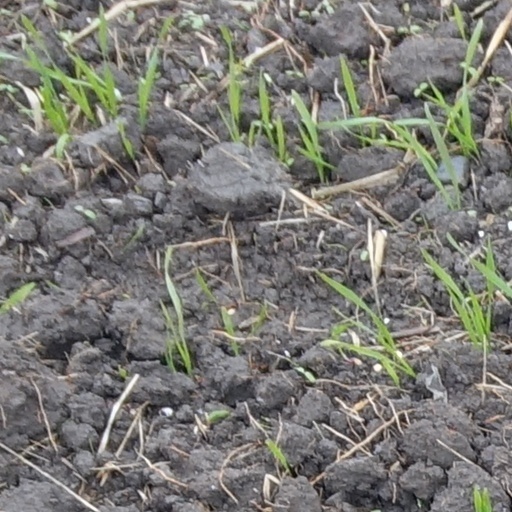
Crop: wheat